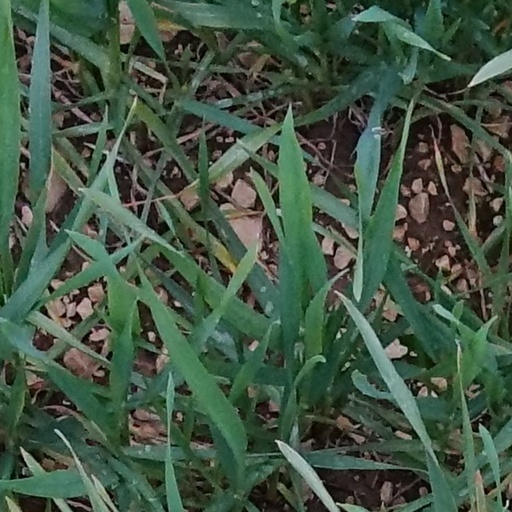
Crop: wheat